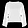
Label: Pullover